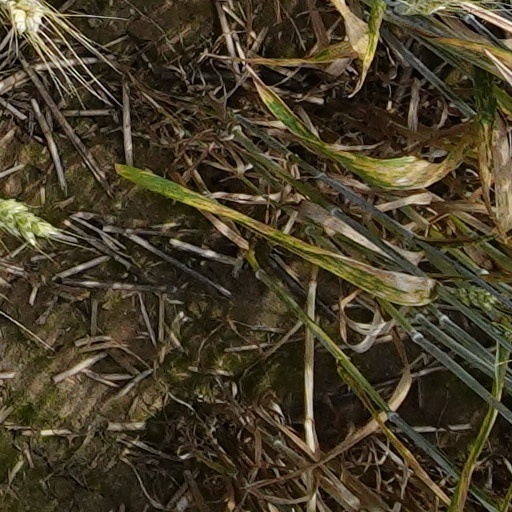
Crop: wheat